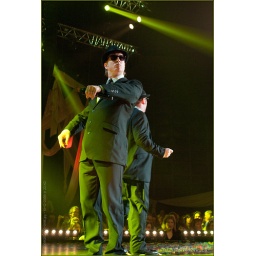
TV registratie van de Top 2000 in Concert - editie 2009Heineken Music Hall AmsterdamRadio 2 en Ned. 3 - NPS